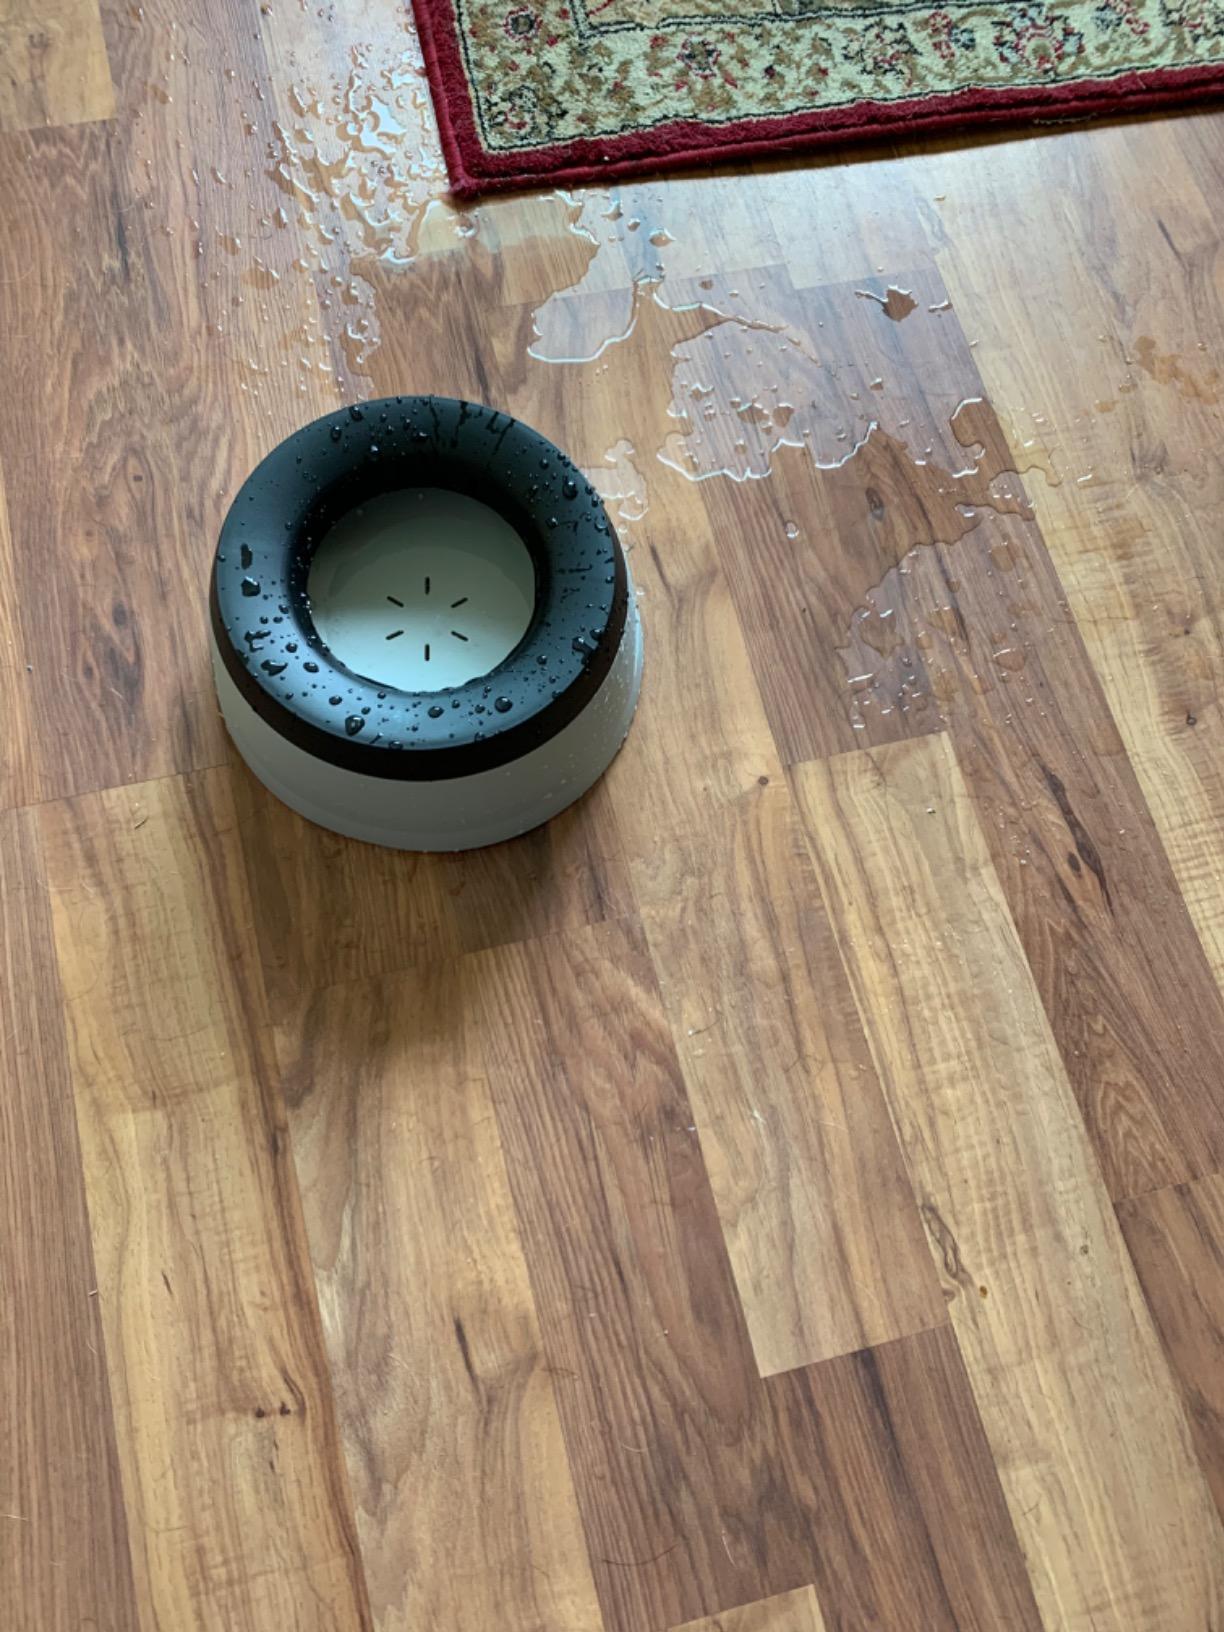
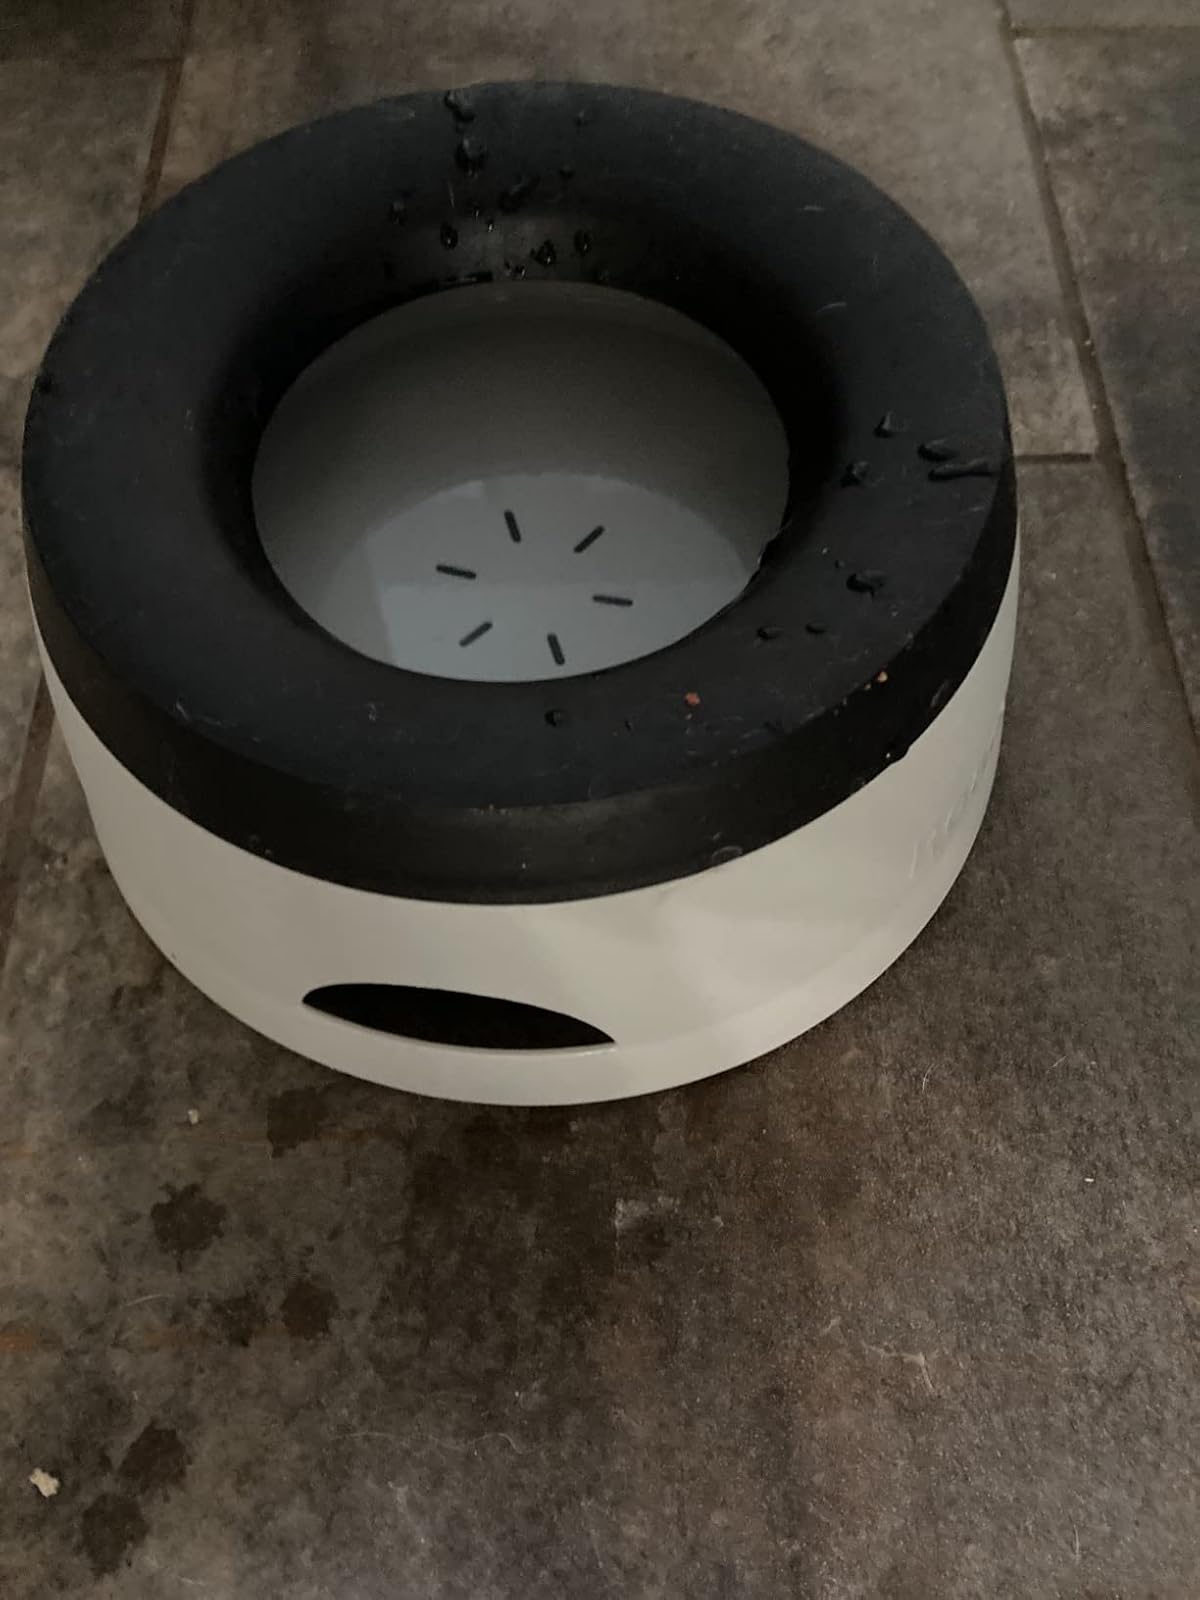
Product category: items_bowl
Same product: yes